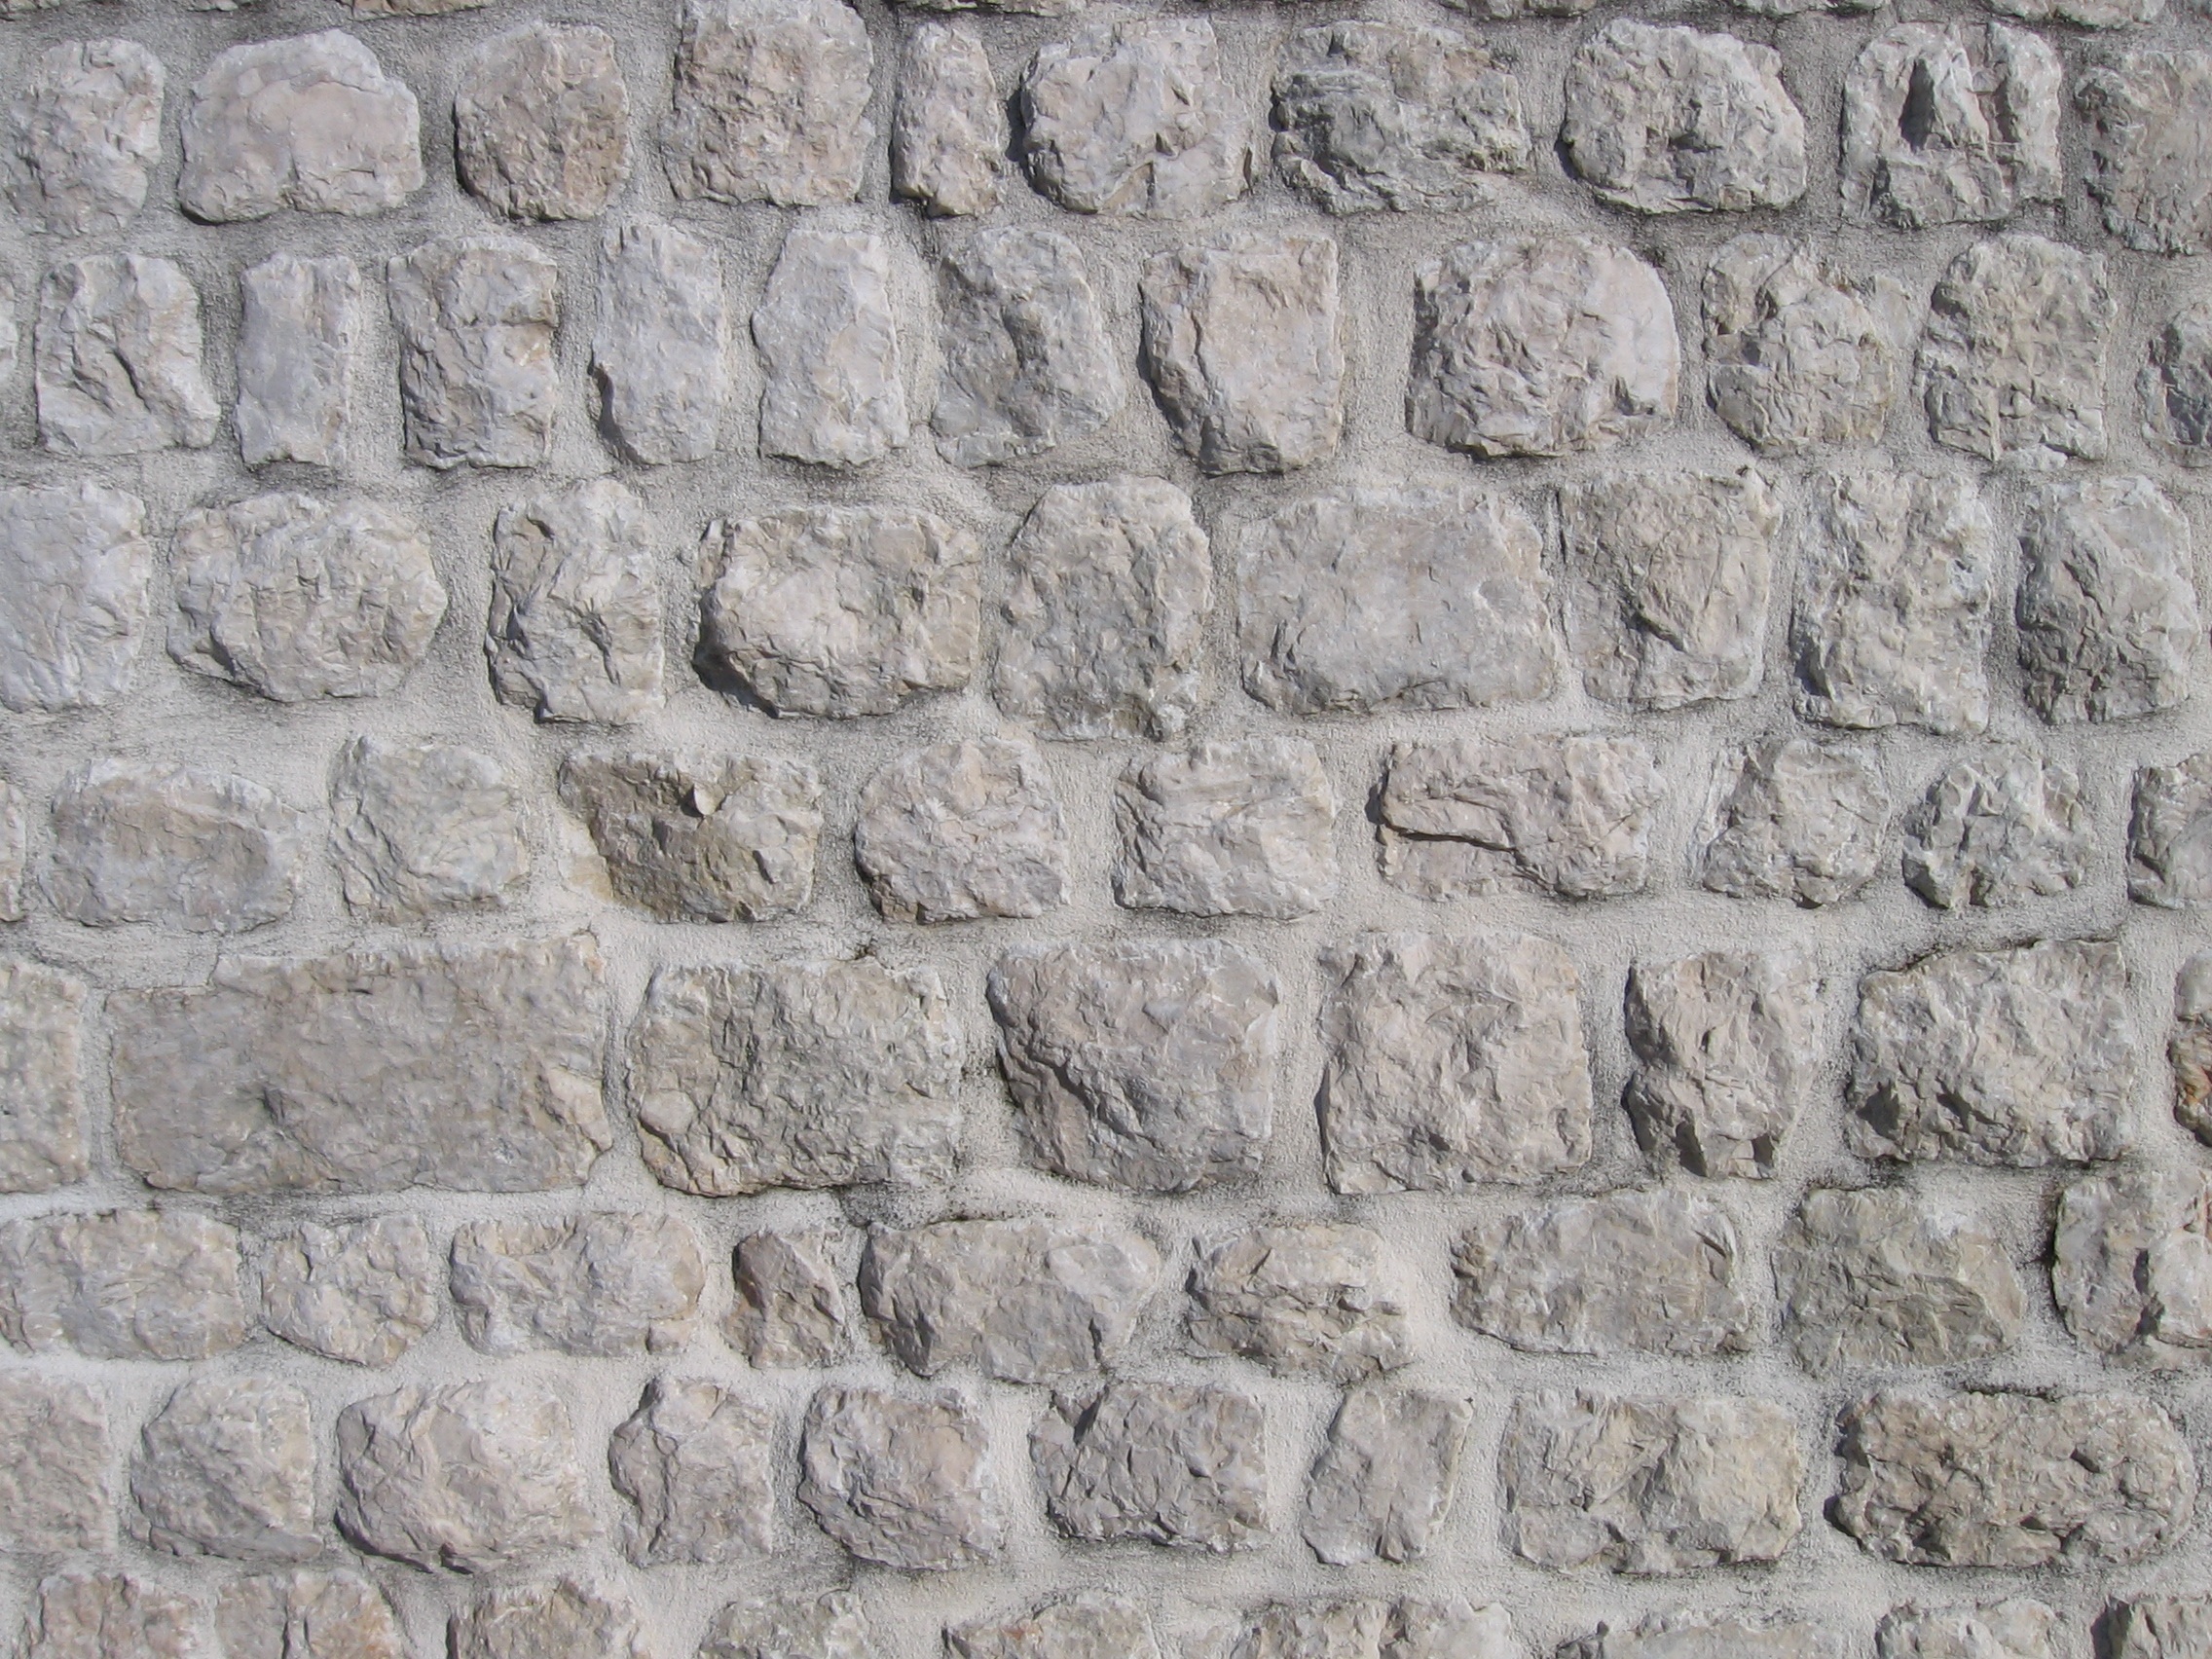
rock, architecture, structure, white, house, texture, building, old, urban, wall, pattern, gray, tile, rough, stone wall, brick, material, concrete, surface, block, stones, cement, relief, brickwork, kotor, solid, stele, archaeological site, stone carving, ancient history